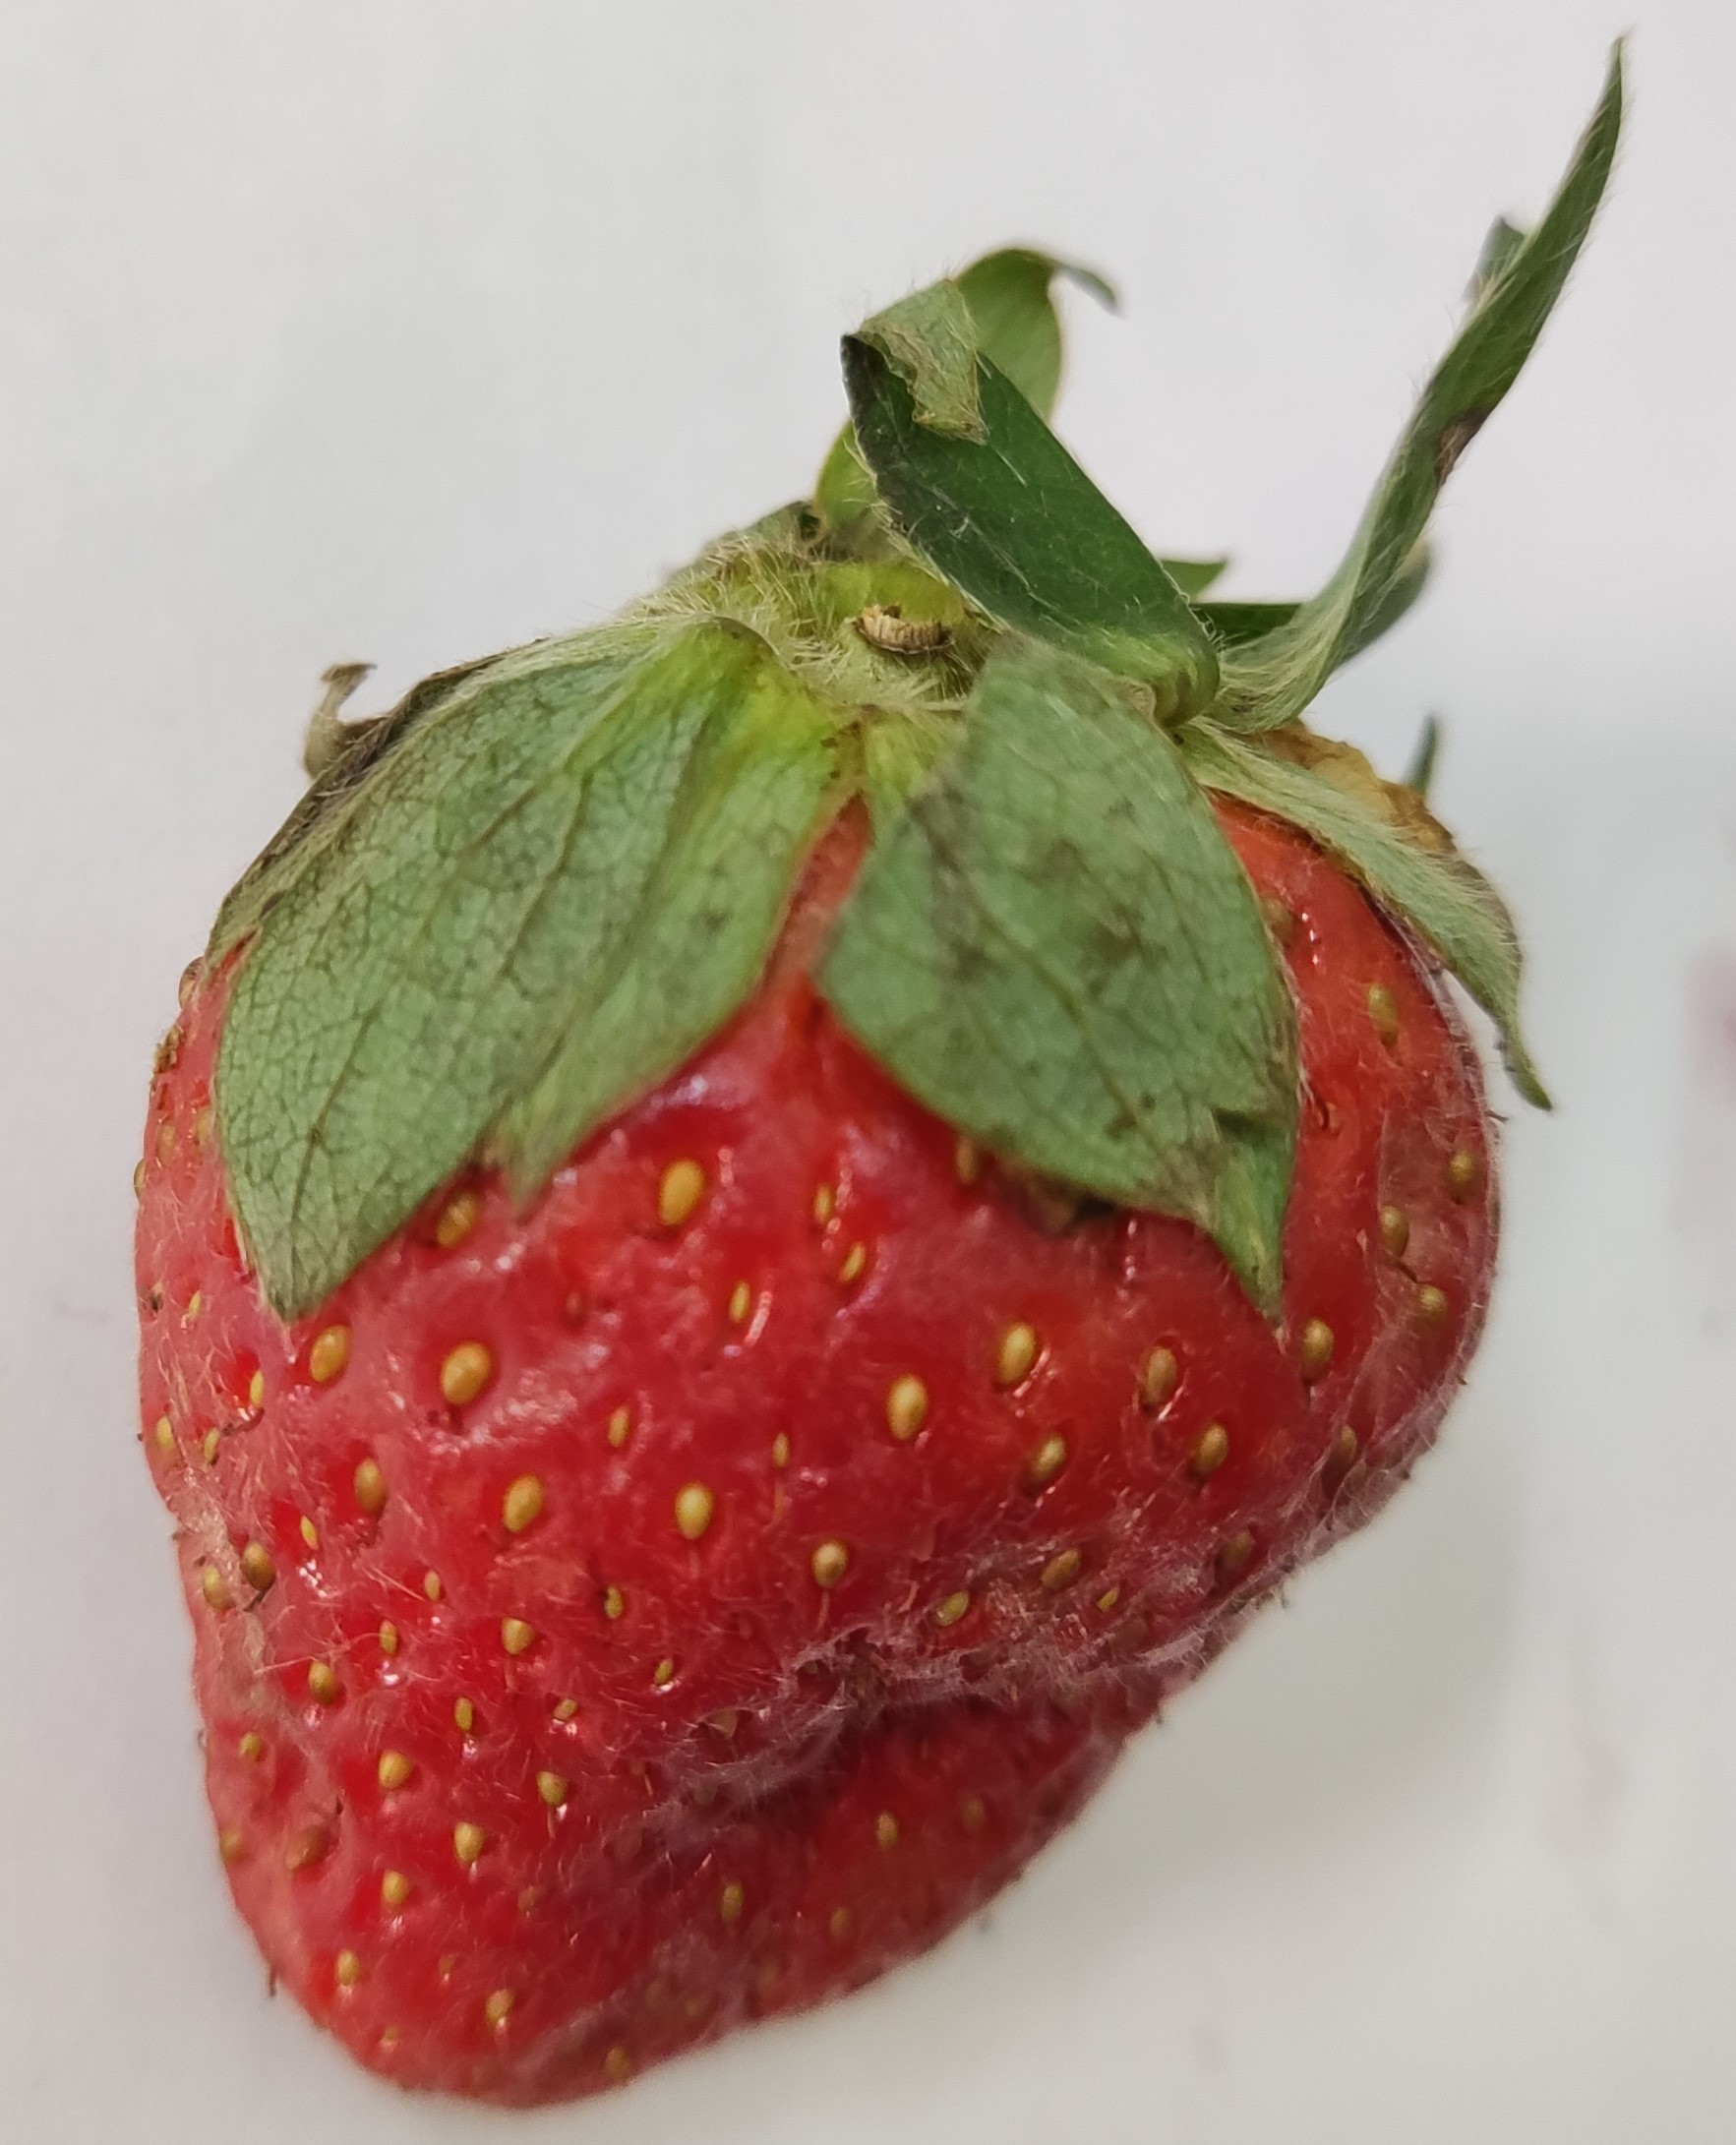
Fruit: strawberry
Condition: fresh